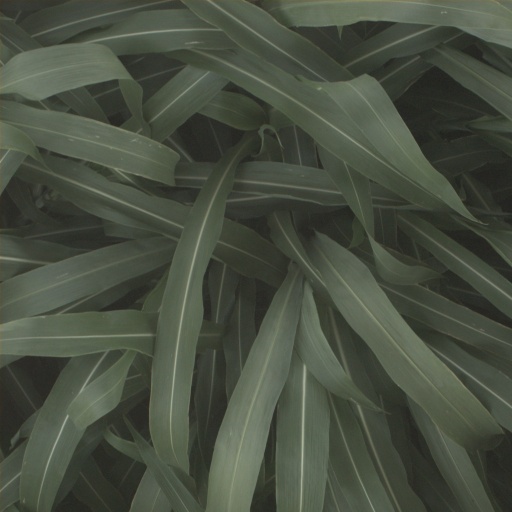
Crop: sorghum